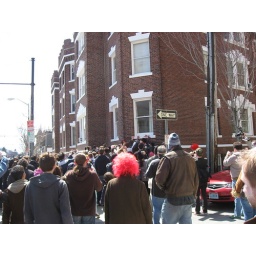
The zombies saw a golden retriever in the window and went nuts.Boston Zombie Walk 2009